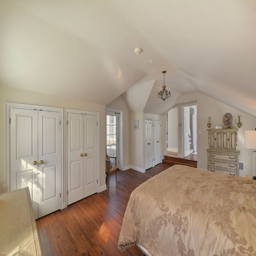
homes for sale and luxury real estate including horse farms and property in the areas